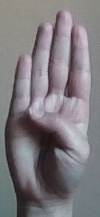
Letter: kaaf